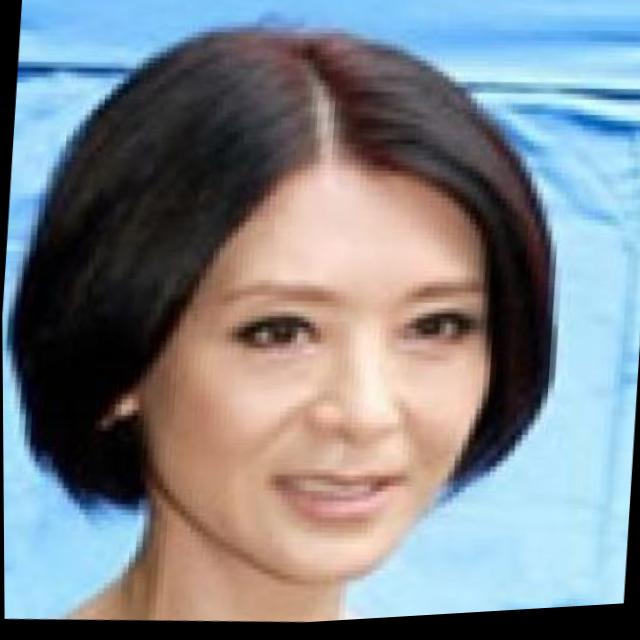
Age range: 45-64